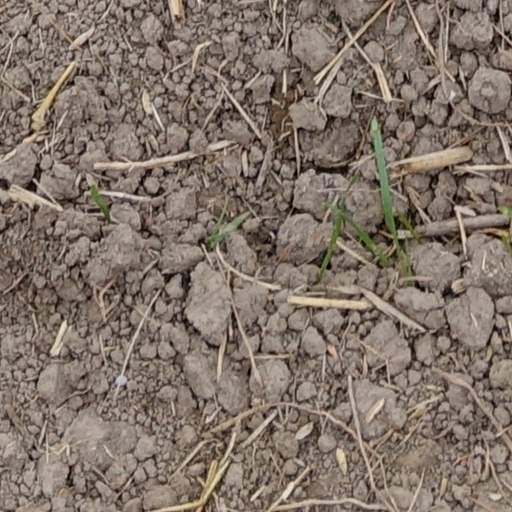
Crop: wheat